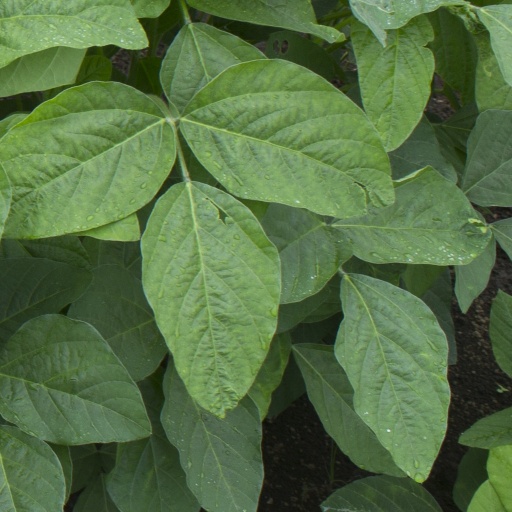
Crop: soybean